Aleppo offensive (October–November 2016)

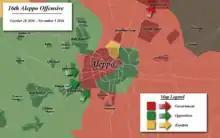
Map of the rebel offensive

On 28 October, rebel forces outside Aleppo fired more than 150 shells, mainly BM-21 Grad rockets, at western Aleppo and the Aleppo International Airport, killing more than 15 civilians and wounding at least 100. Rebel groups then announced that they had begun an offensive against the city after detonating three suicide car bombs, one of which was a tank driven by a French Jabhat Fateh al-Sham suicide bomber. The Army also reportedly destroyed two or four other car bombs.